AUDELCO

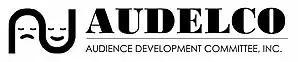

AUDELCO, the Audience Development Committee, Inc., was established in 1973 by Vivian Robinson to honor excellence in African American theatre in New York City.